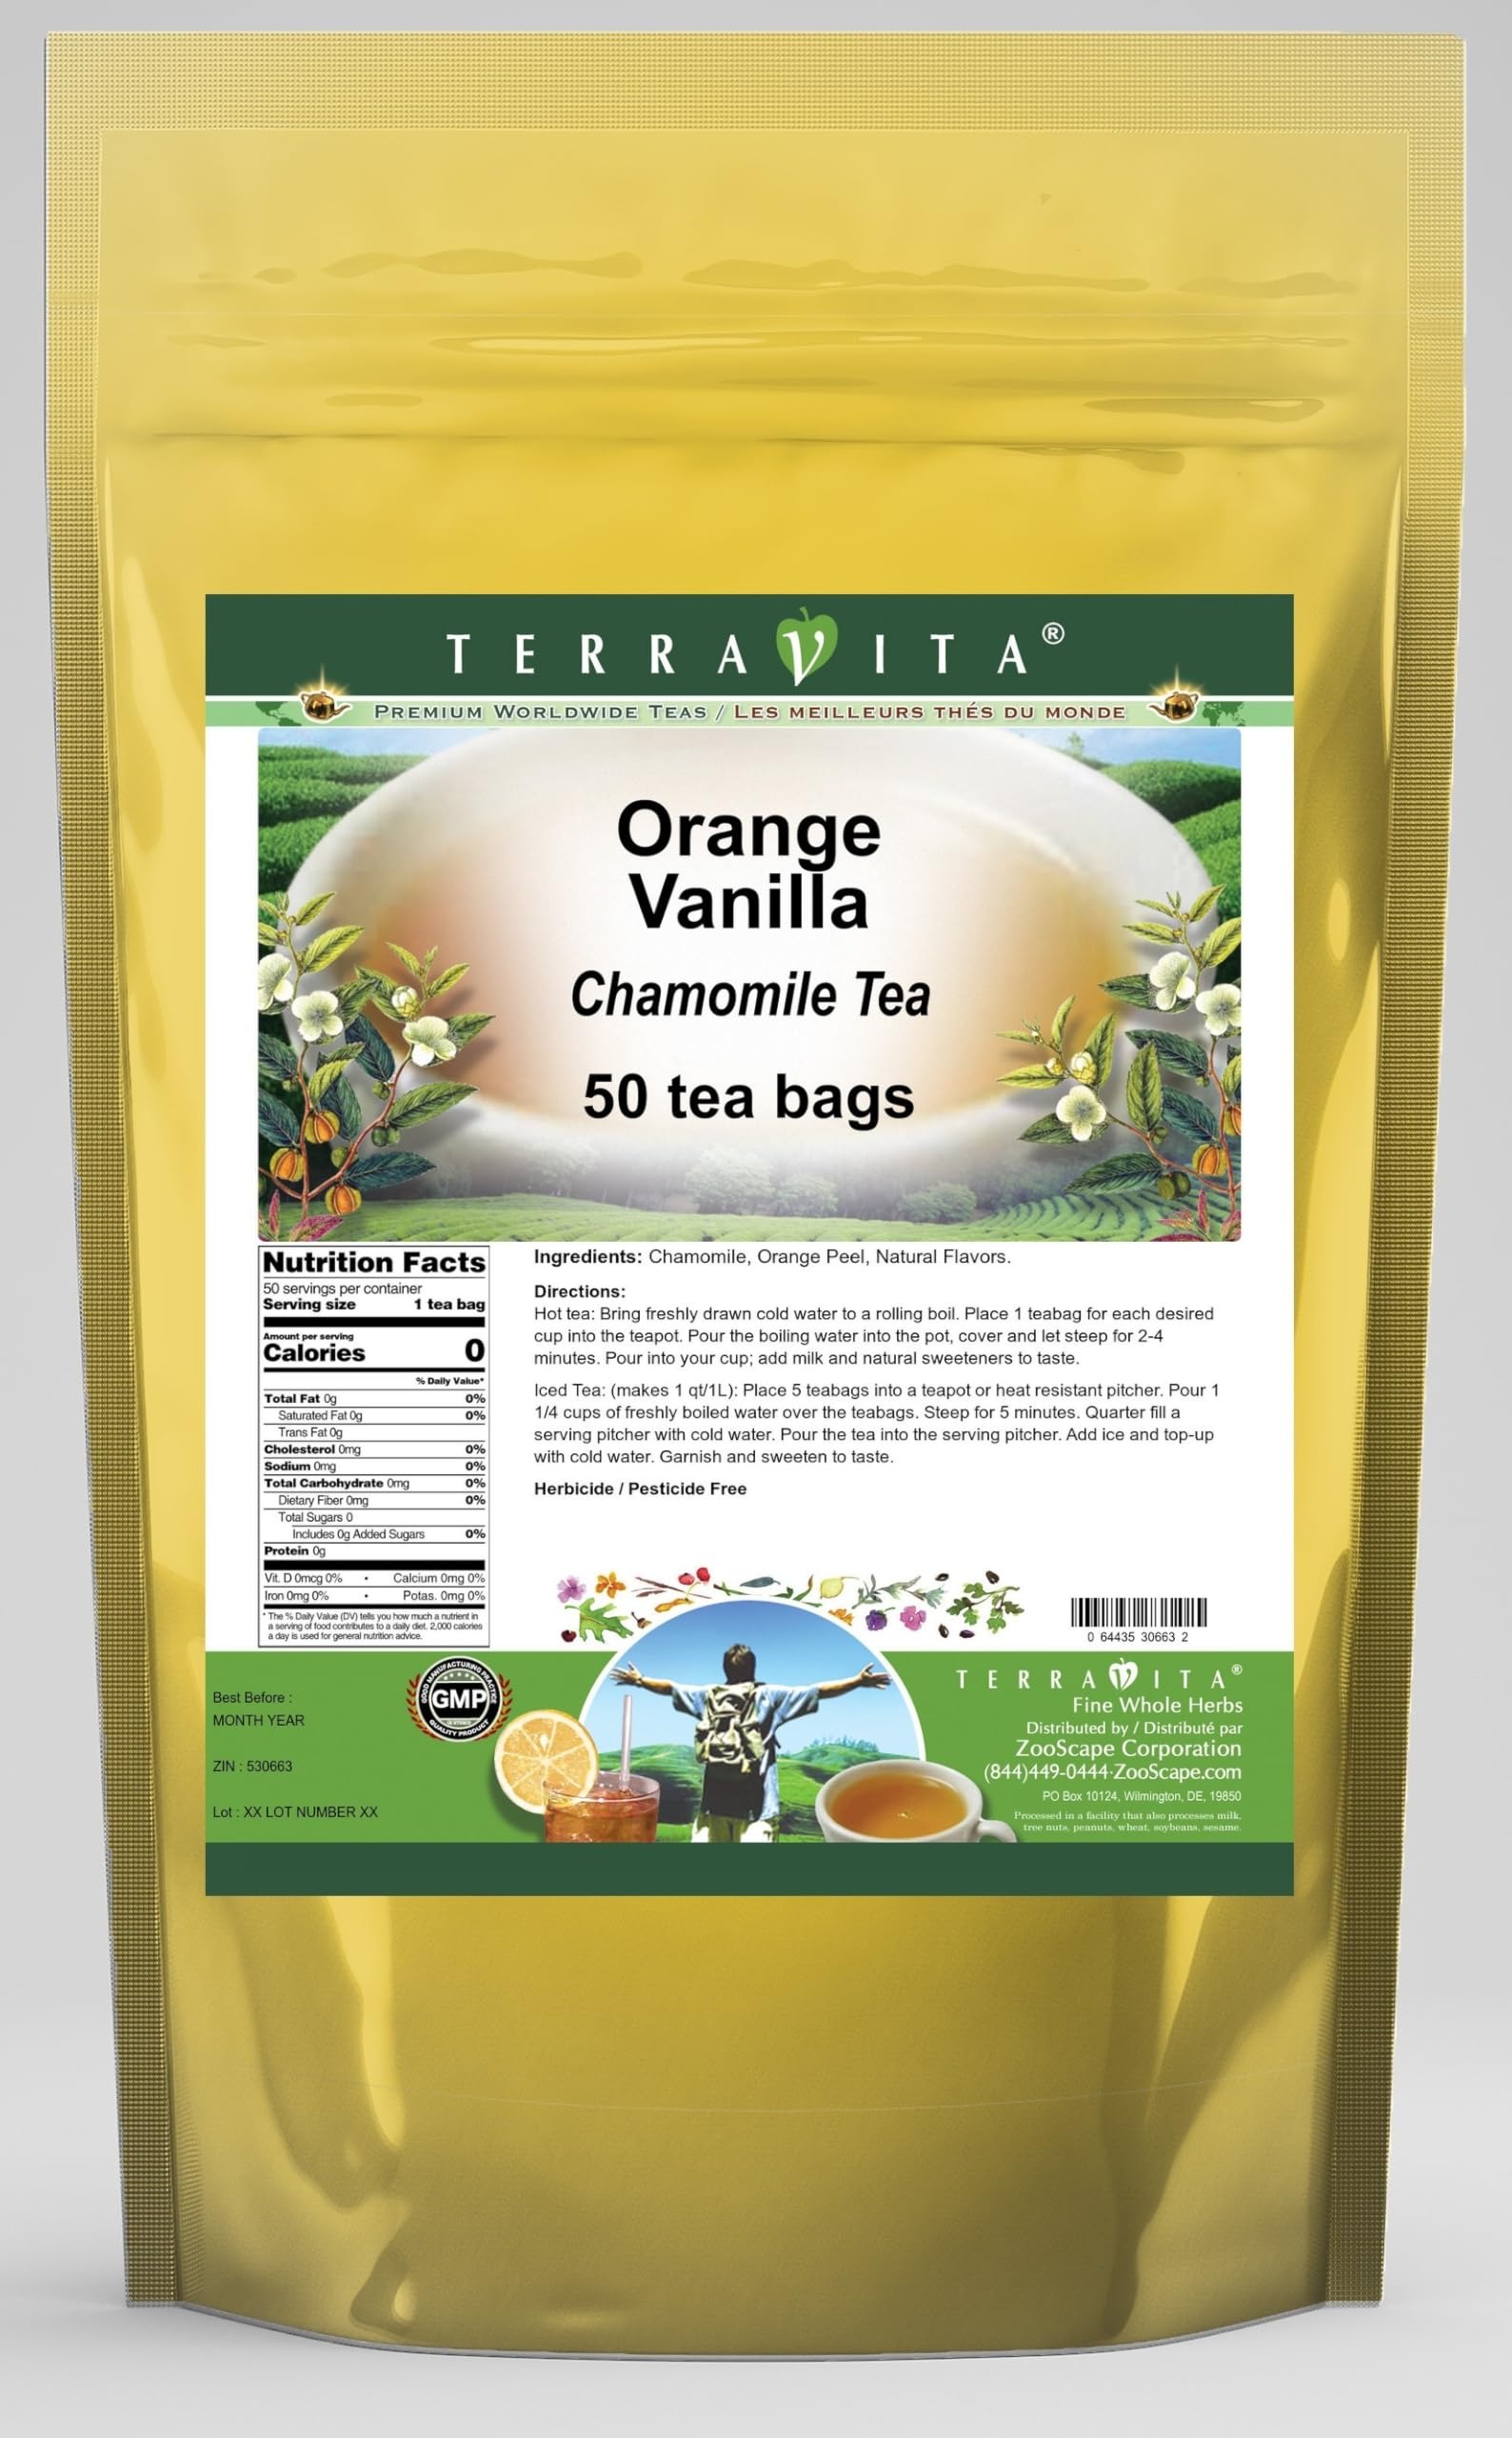
Item Name: Orange Vanilla Chamomile Tea (50 tea bags, ZIN: 530663) - 2 Pack
Bullet Point 1: Our Orange Vanilla Chamomile Tea is a delicious flavored Chamomile tea with Orange Peel that you will enjoy relaxing with anytime! - Ingredients: Chamomile tea, Orange Peel and natural orange vanilla flavor.
Bullet Point 2: No fillers.
Bullet Point 3: Manufacturer: TerraVita
Bullet Point 4: Size: 50 tea bags
Bullet Point 5: Chamomile Tea Bags - Packed in a convenient upright pouch!
Product Description: Our Orange Vanilla Chamomile Tea is a delicious flavored Chamomile tea with Orange Peel that you will enjoy relaxing with anytime! - Ingredients: Chamomile tea, Orange Peel and natural orange vanilla flavor. - Hot tea brewing method: Bring freshly drawn cold water to a rolling boil. Place 1 teabag for each desired cup into the teapot. Pour the boiling water into the pot, cover and let steep for 2-4 minutes. Pour into your cup; add milk and natural sweeteners to taste. - Iced tea brewing method: (to make 1 liter/quart): Place 5 teabags into a teapot or heat resistant pitcher. Pour 1 1/4 cups of freshly boiled water over the teabags. Steep for 5 minutes. Quarter fill a serving pitcher with cold water. Pour the tea into the serving pitcher. Add ice and top-up with cold water. Garnish and sweeten to taste. - TerraVita is an exclusive line of premium-quality, natural source products that use only the finest, purest and most potent ingredients found around the world. TerraVita is hallmarked by the highest possible standards of purity, potency, stability and freshness. All of our products are prepared with the highest elements of quality control, from raw materials through the entire manufacturing process, up to and including the moment that the bottles or bags are sealed for freshness and shipped out to you. Our highest possible standards are certified by independent laboratories and backed by our personal guarantee. - TerraVita exists to meet and ensure your family's health and wellness without the harmful effects of chemicals and health products. We strive to make all of our products affordable and reliable and are constantly searching the market to maintain our affordability and to look for new ways to serve you and the ones you love. TerraVita has become a trusted househo
Value: 100.0
Unit: Count

Price: 59.48